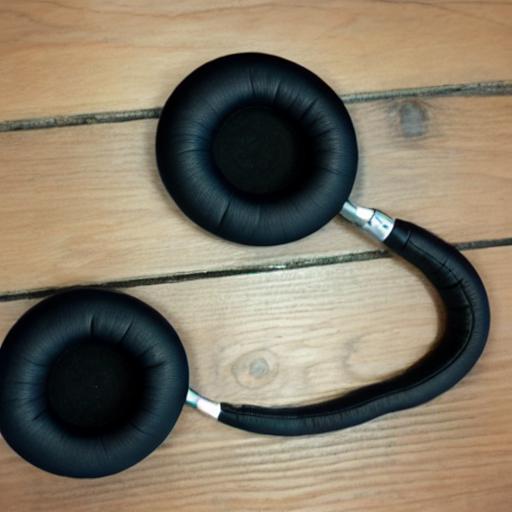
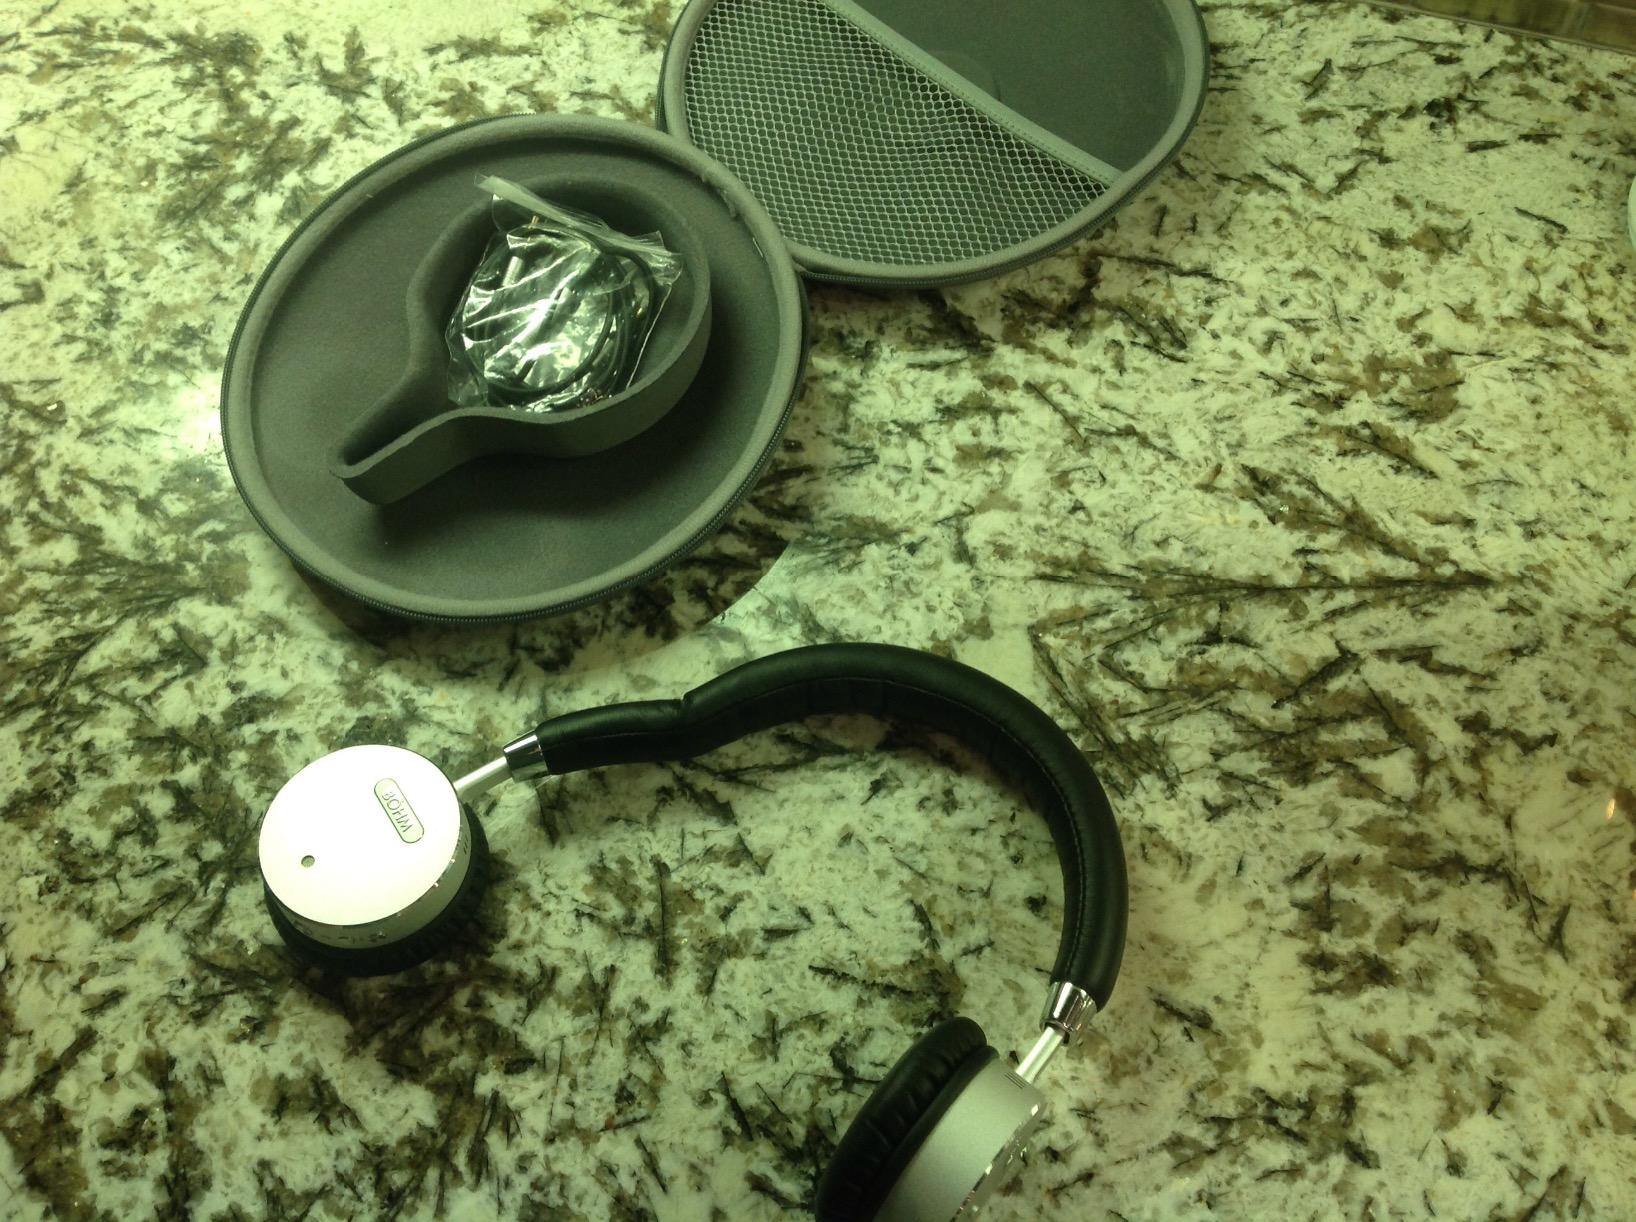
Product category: headphones
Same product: no